Describe the emotion expressed in this image:  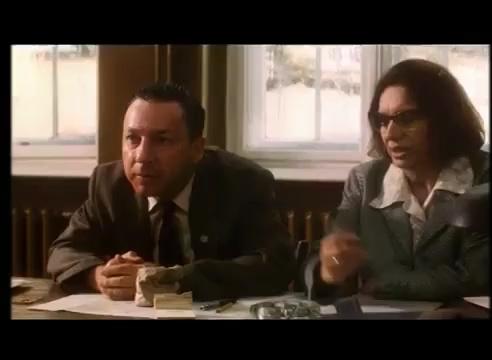
This person displays Suffering, valence and arousal with low intensity.